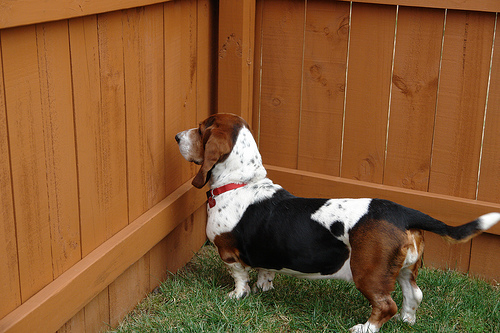
Animal: dog
Breed: basset_hound